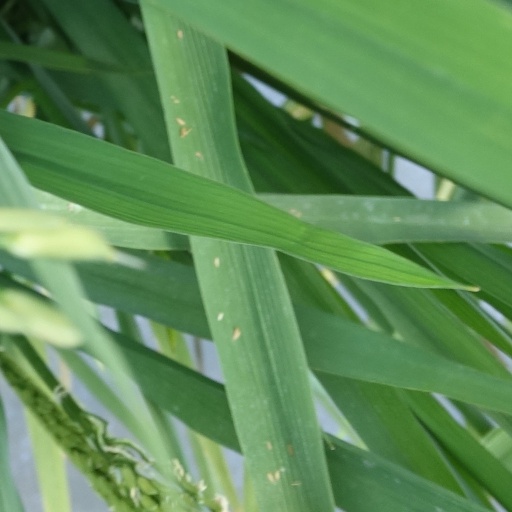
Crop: rice